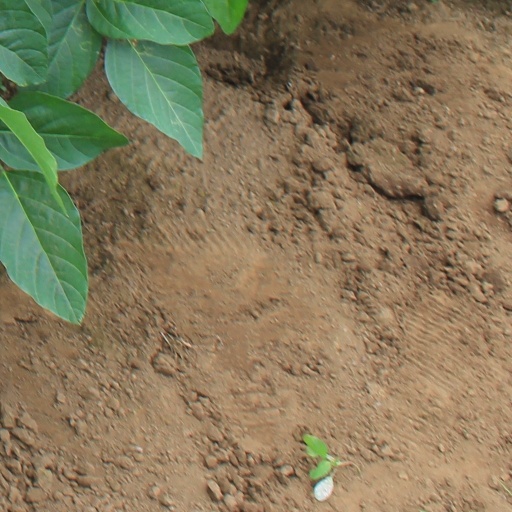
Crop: soybean